Gulai

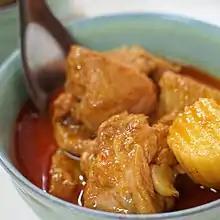
Massaman curry, also known as "gula lakhing" ("meat "gulai"") among the Thai-Malay community in Pattani, southern Thailand

"Gulai" is typically prepared with a blend of spices and coconut milk, resulting in a thick, aromatic sauce. While yellow is the most common colour due to turmeric, other versions may appear red, green, black, or white depending on the spice combination. Although coconut milk is characteristic of many styles, some regional preparations omit it, relying instead on the richness of the spice mixture.